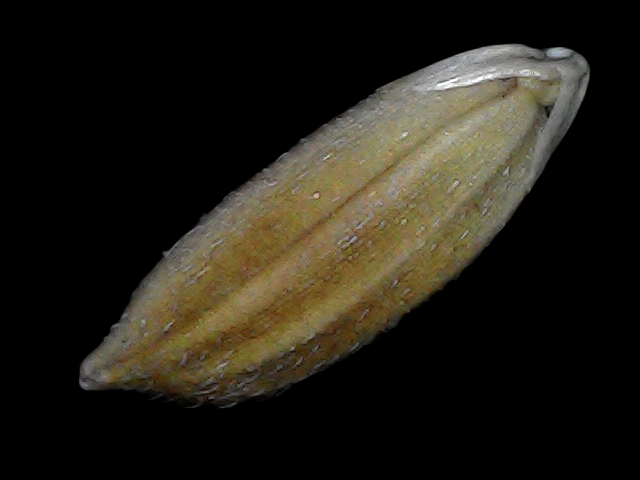
Rice variety: Bd91